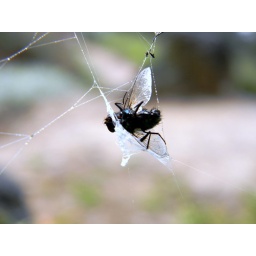
green bottle blowfly caught in spider web 4th September 2010 10:37.11am